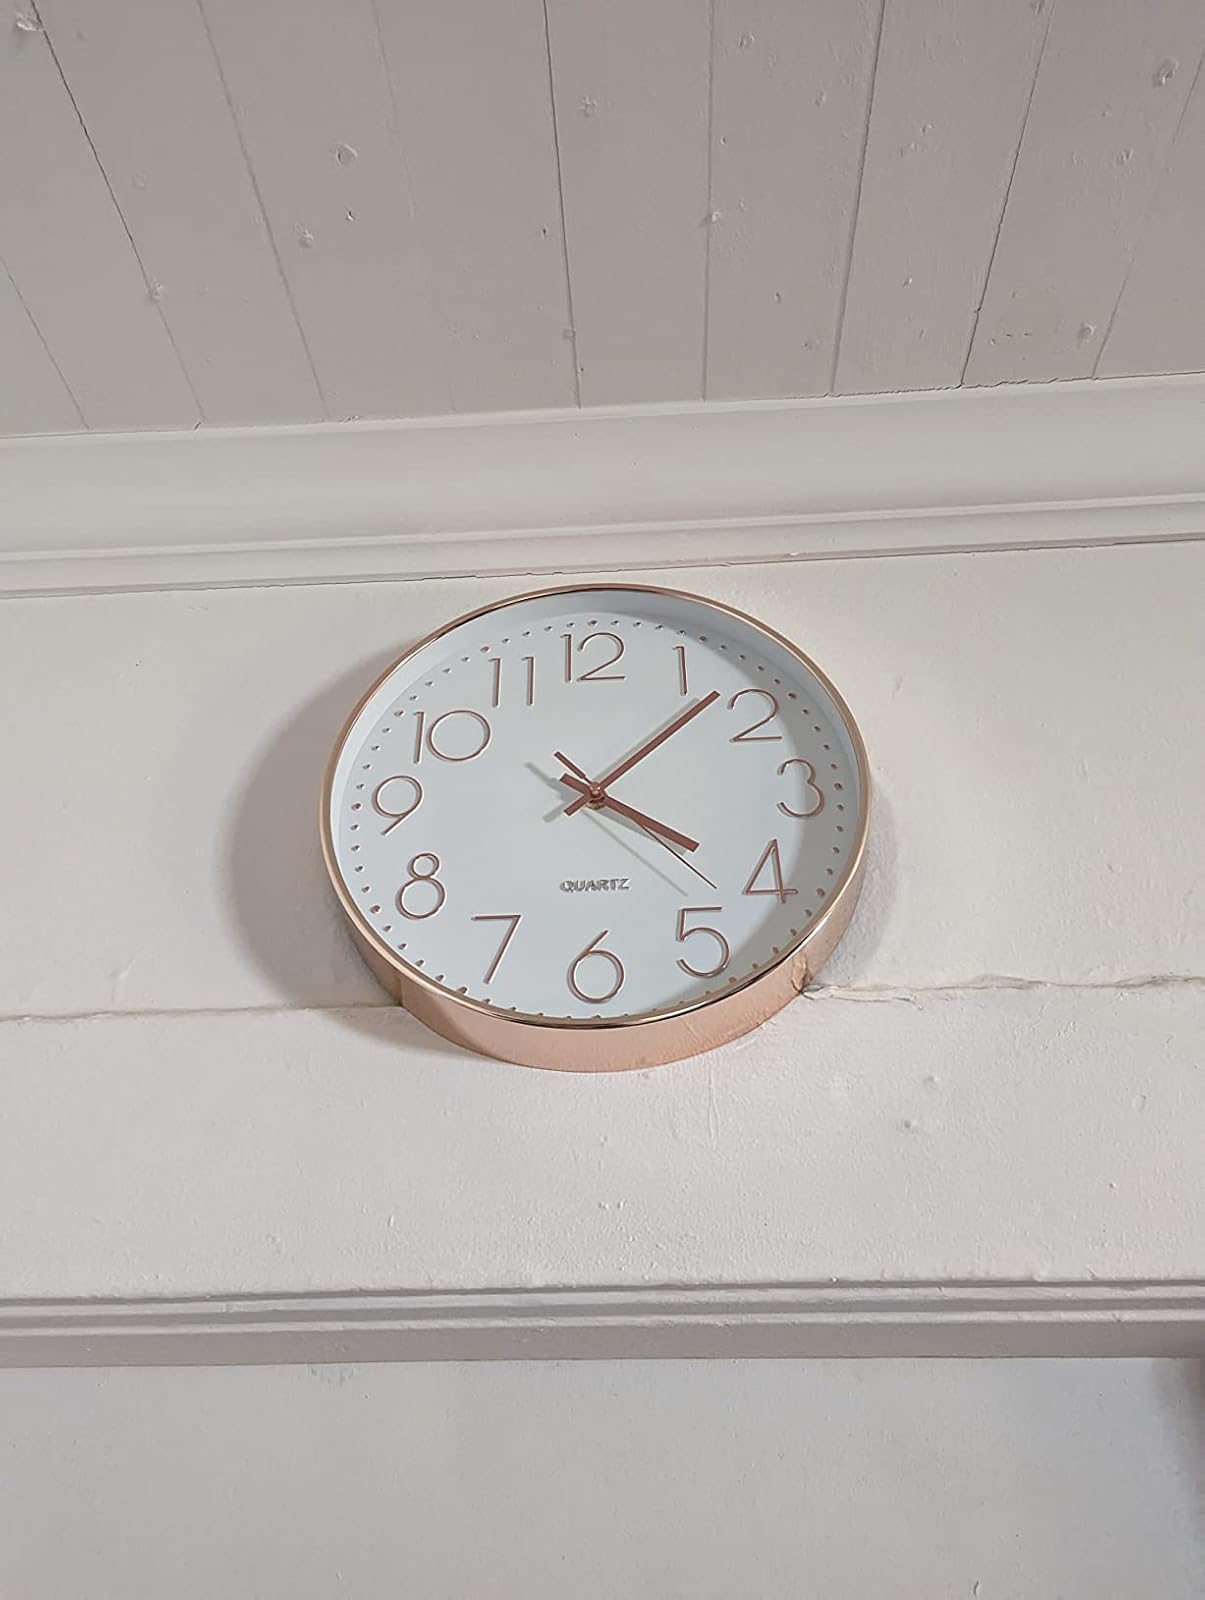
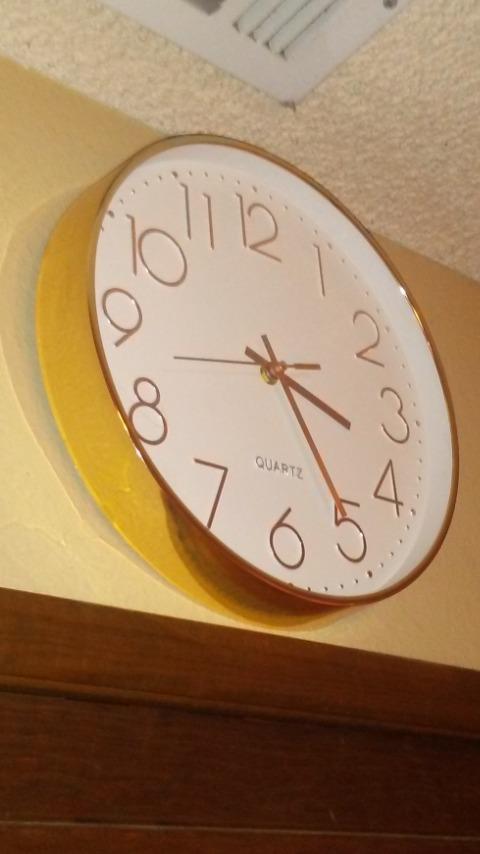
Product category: clock
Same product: yes